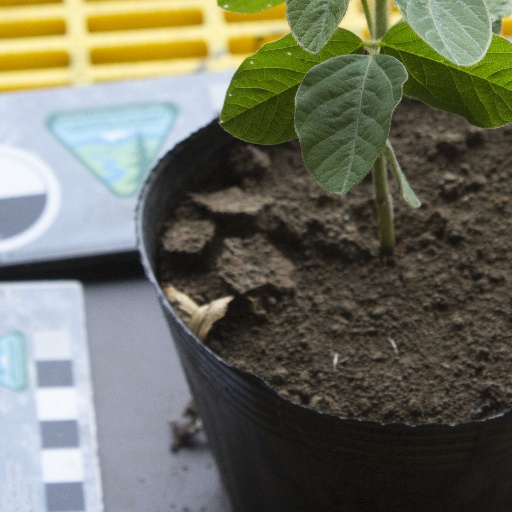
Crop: soybean